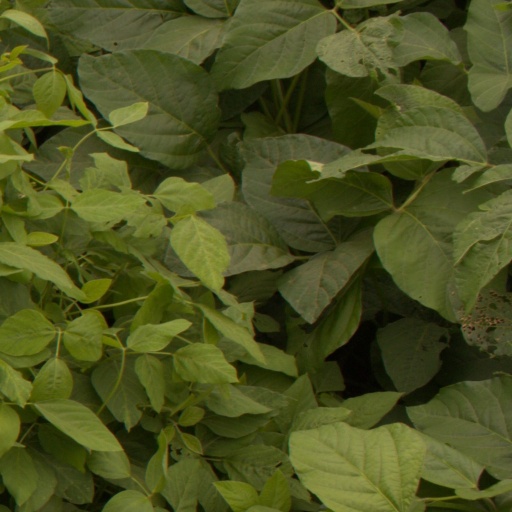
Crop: soybean